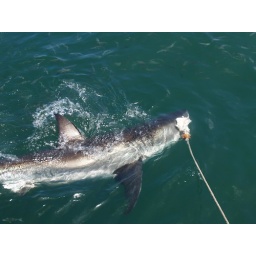
In Gansbaai, near Dyer island, we took a boat and we went for feeding white sharks.